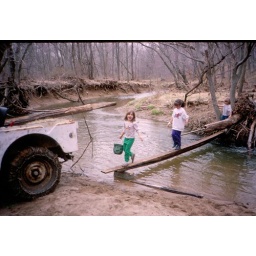
Rachel, Jess &amp;amp; Katie building a bridge near the water-gap at Horse-shoe bottom.